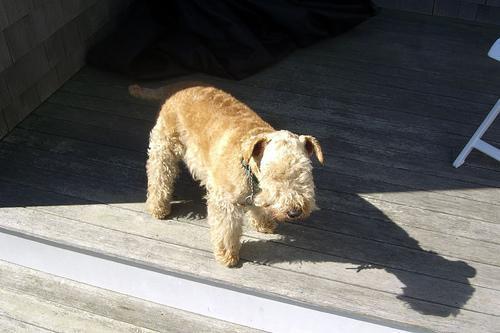
Lakeland_terrier